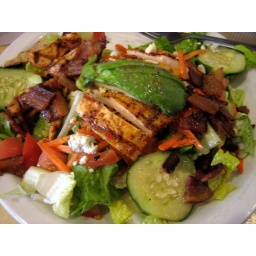
Irresistable.  Grilled chicken breast over top quality bacon, blue cheese, and all the topings.